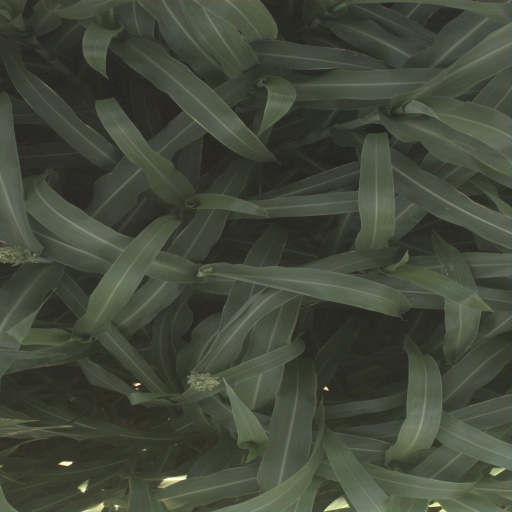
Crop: sorghum